Jordi Savall

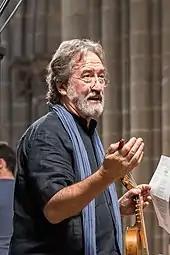
Savall rehearsing for the creation of "Les routes de l'esclavage" for Festival Agapé at Geneva Cathedral, June 2015

In 1974 he formed the ensemble "Hespèrion XX" (known since 2000 as Hespèrion XXI), together with his wife soprano Montserrat Figueras, Lorenzo Alpert and Hopkinson Smith. Hespèrion XX favored a style of interpretation characterized simultaneously by great musical vitality and maximum historical accuracy.